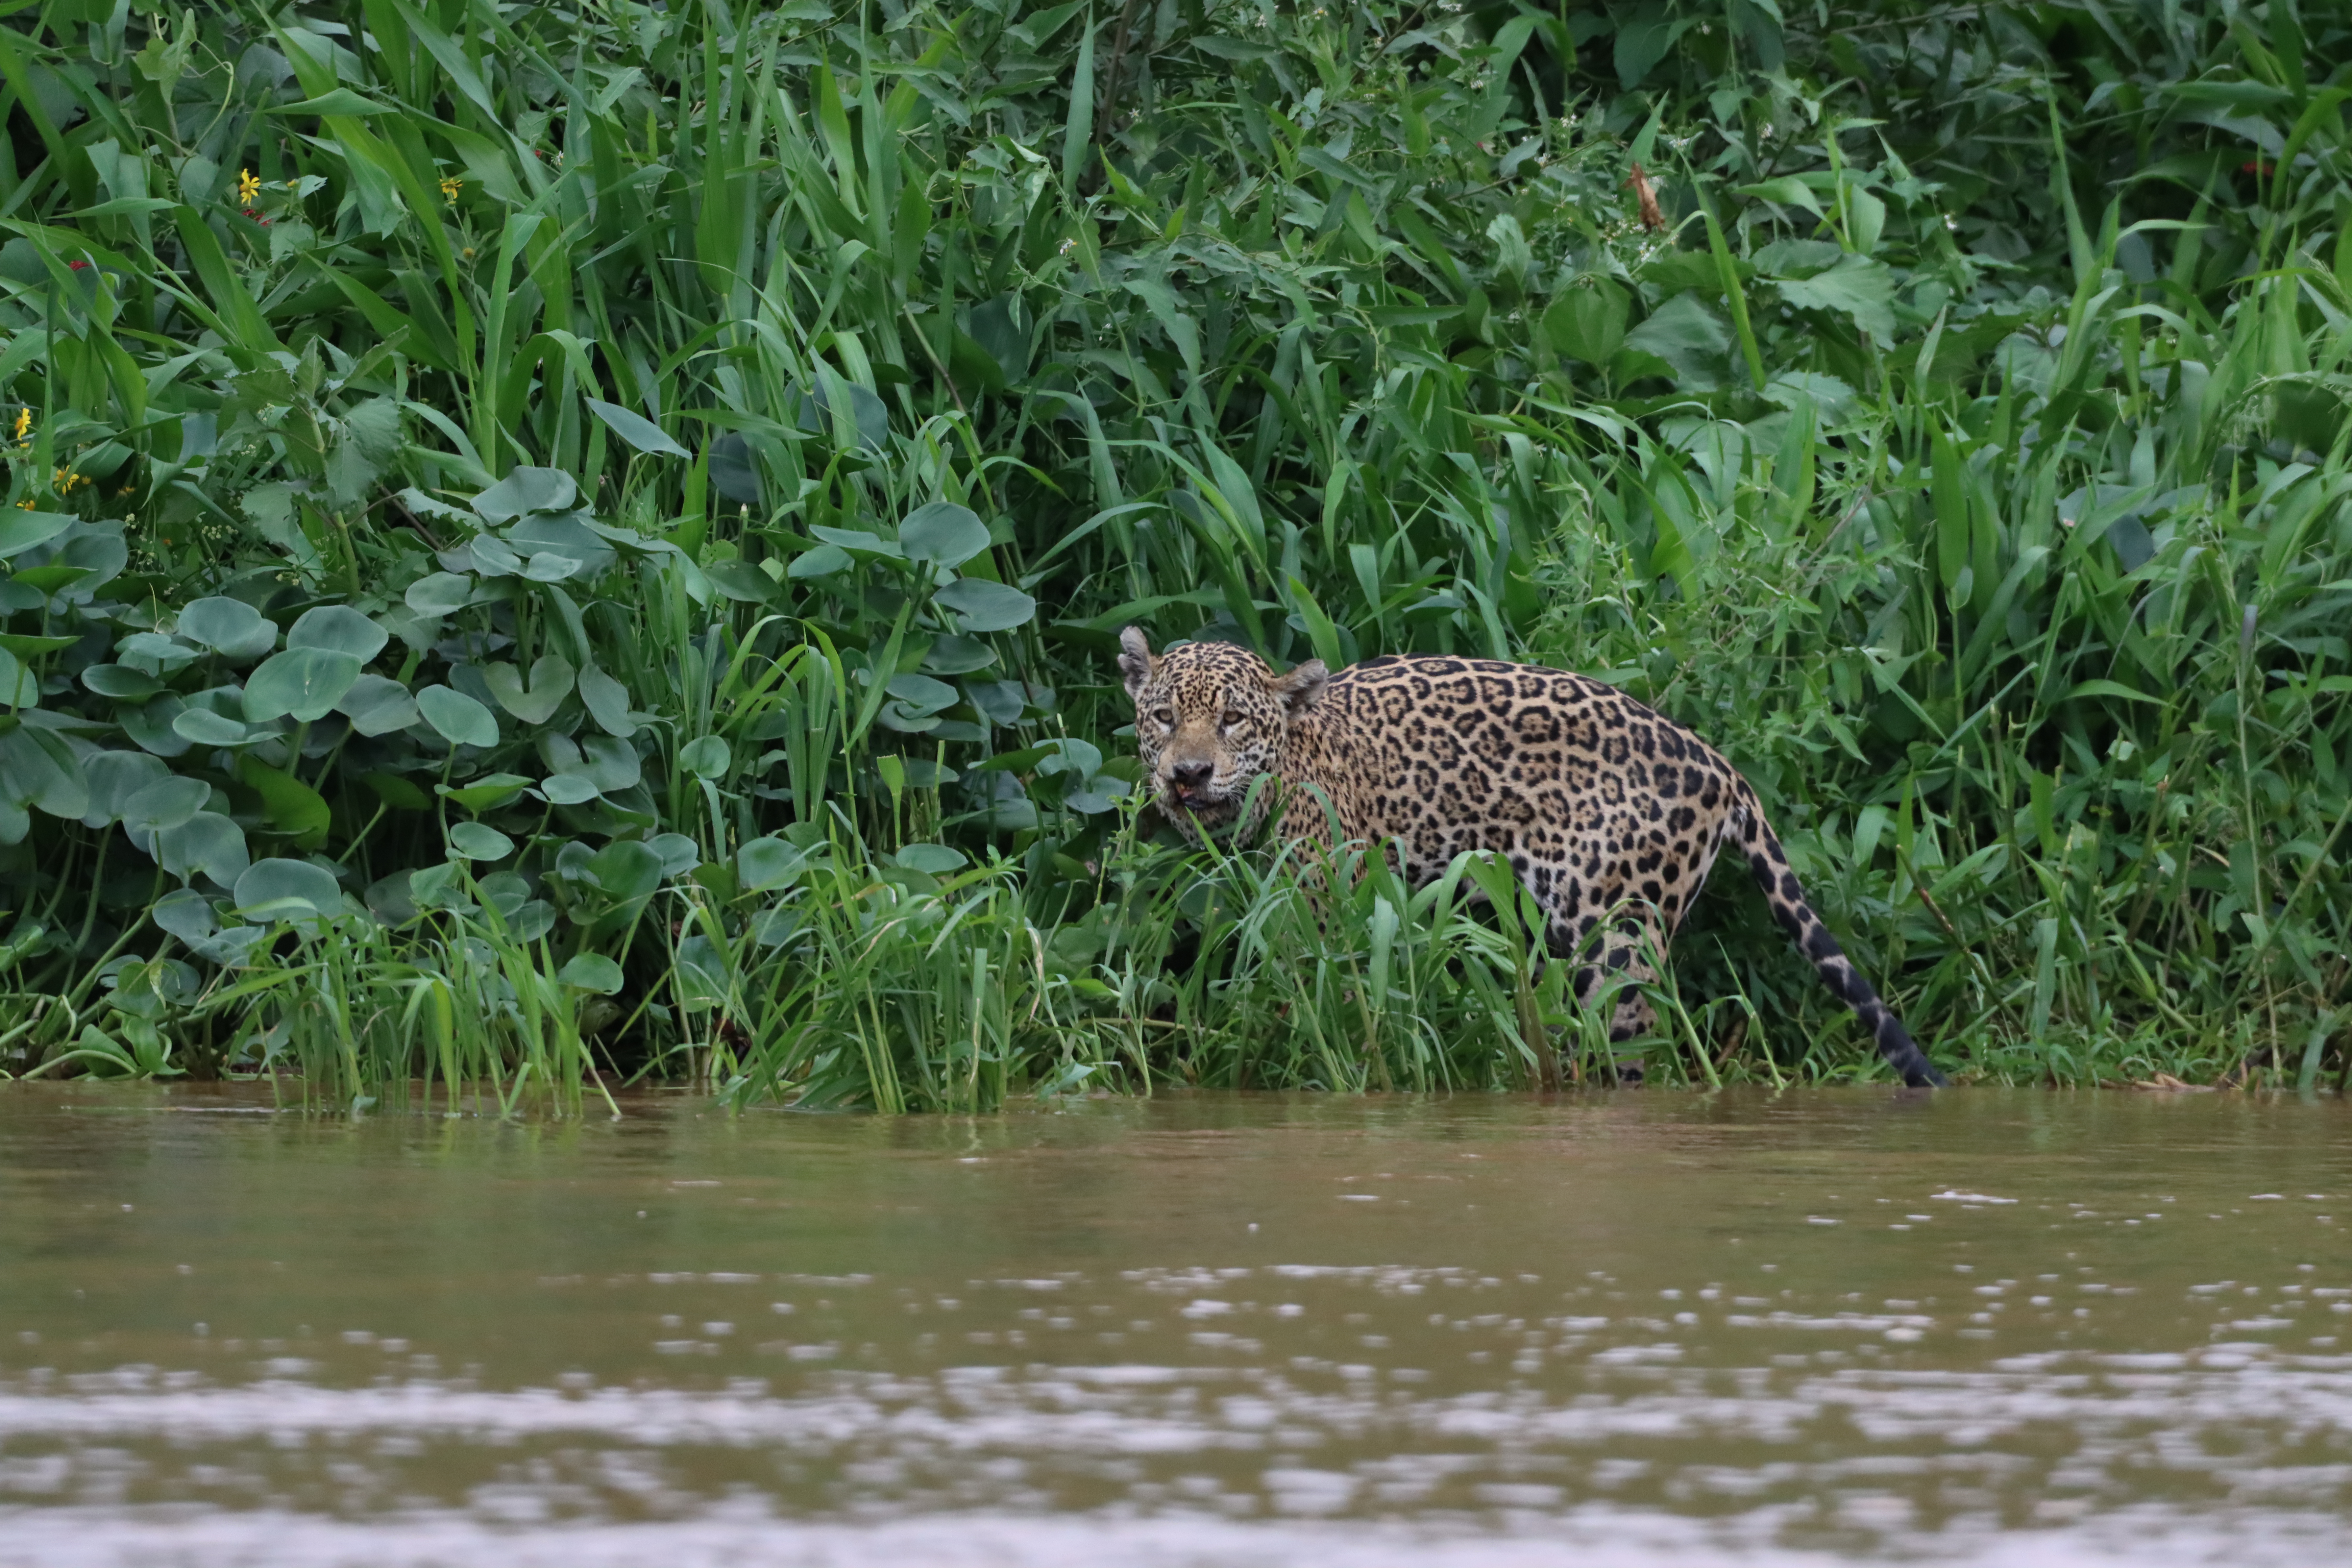
Jaguar: Overa